Philip Hammond

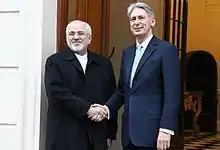
Hammond meeting Iranian foreign minister Mohammad Javad Zarif in London, 5 February 2016

On 8 July 2015, Hammond condemned the defeat by Russia at the UN Security Council of his four-page draft resolution S/2015/508, which would have applied the genocide label to the Srebrenica massacre of Muslim Bosniaks in 1995. Angola, China, Nigeria and Venezuela abstained, while the draft had been proposed by Jordan, Lithuania, Malaysia, New Zealand, the UK and the US. The Russian ambassador, Vitaly Churkin, criticised the British wording as "confrontational and politically-motivated", arguing that it unfairly singled out Bosnian Serbs for committing war crimes in a conflict in which all three ethnic groups were the victims of atrocities. Hammond stated that: "We are disappointed that our resolution to commemorate the 20th anniversary of Srebrenica was vetoed today."